Dmanisi historic site

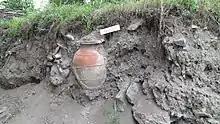
A wine jar, "kvevri", buried sometime between the 15th and 18th centuries.

In 1853, the ruins at Dmanisi were first visited and briefly described by Colonel Ivan Bartolomei and Prince Dimitri Orbeliani. Some of the Georgian inscriptions copied by these men were published by the French scholar Marie-Félicité Brosset in 1854. Ekvtime Taqaishvili oversaw some digs at the Dmanisi necropolis and republished Georgian inscriptions in 1894.